Ski jumping

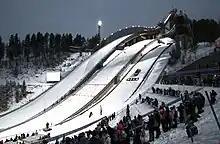
The Salpausselkä ski jumping hill in Lahti, Finland

Like most of the Nordic skiing disciplines, the first ski jumping competitions were held in Norway in the 19th century, although there is evidence of ski jumping in the late 18th century. The recorded origins of the first ski jump trace back to 1808, when Olaf Rye reached . Sondre Norheim, who is regarded as the "father" of the modern ski jumping, won the first-ever ski jumping competition with prizes, which was held in Høydalsmo in 1866.